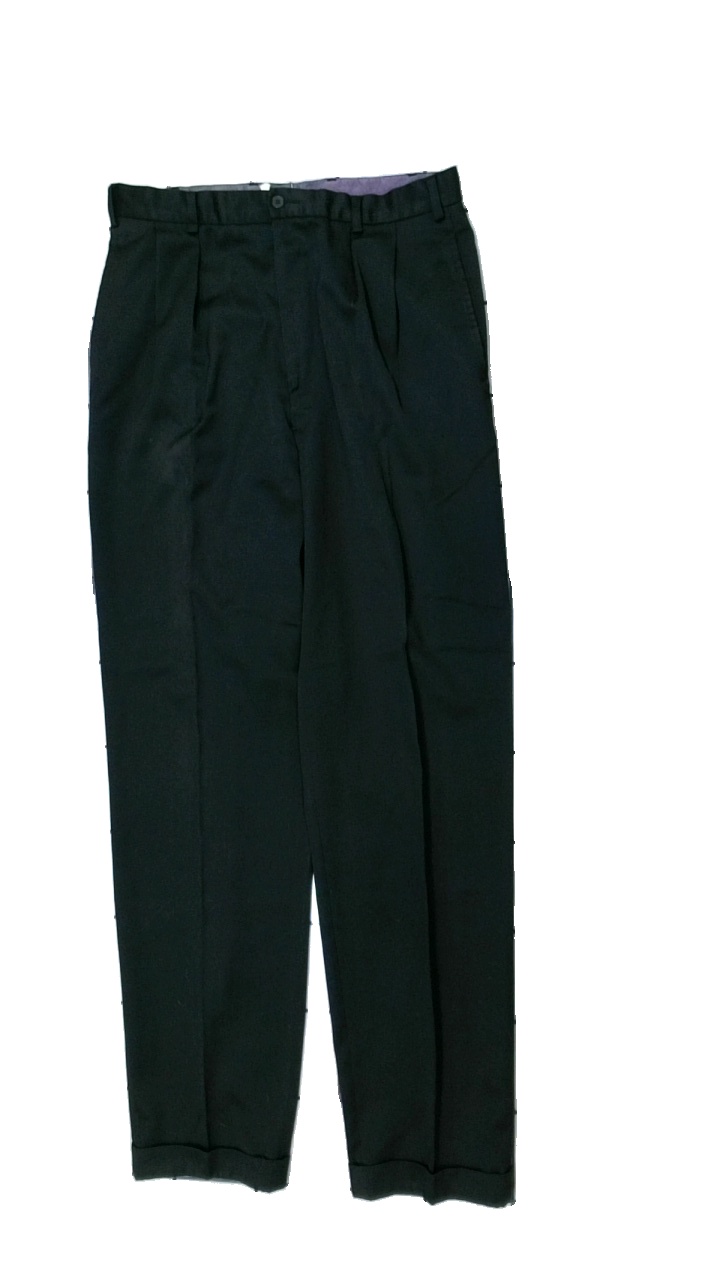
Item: Trousers (Men)
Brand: Missing
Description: svarta kostymbyxor
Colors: Black
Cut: Regular
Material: ?
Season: All
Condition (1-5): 5
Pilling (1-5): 5
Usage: Reuse
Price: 50-100